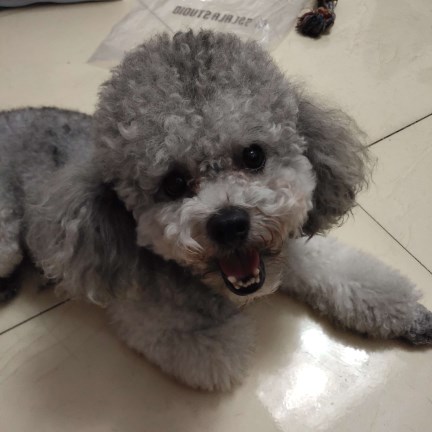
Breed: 2925-n000114-toy_poodle